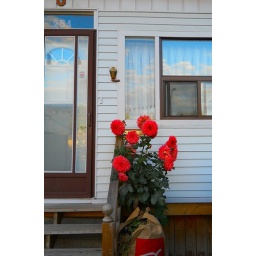
tall red dahlias by the front door